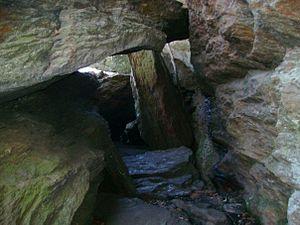
Le Leatherman, signifiant « homme de cuir » en anglais, est un vagabond de la seconde moitié du XIXᵉ siècle, vivant aux États-Unis. Il circule sans cesse, entre la fin des années 1850 et sa mort en 1889, dans le Nord de la Nouvelle-Angleterre. Dans les dernières années de sa vie, il se limite à un parcours répété de plus de 400 km effectué en 34 jours environ, sur une partie du Connecticut et de l'état de New York. Sa tenue remarquable, composée de morceaux de cuir cousus grossièrement, en fait un personnage célèbre dans la région qui suscite l'intérêt des journalistes de l'époque. Le mystère qui entoure sa personne excite encore aujourd'hui la curiosité et la compassion du public.